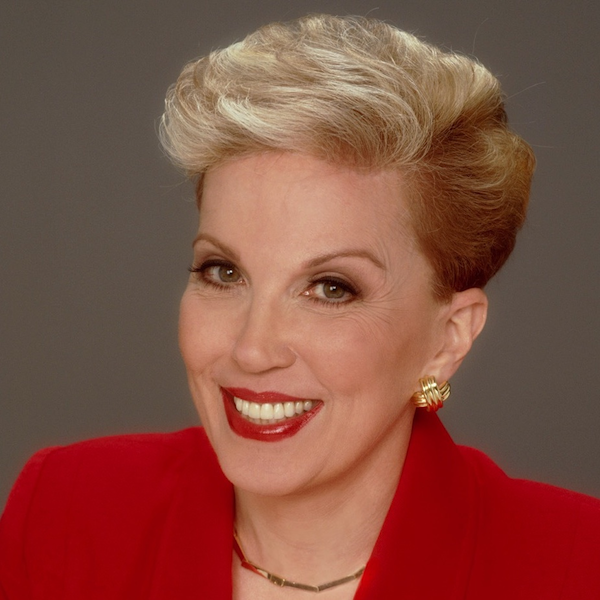
Gender: women